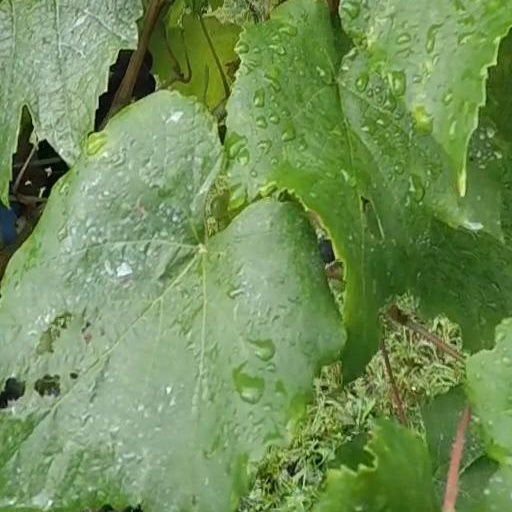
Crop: grape